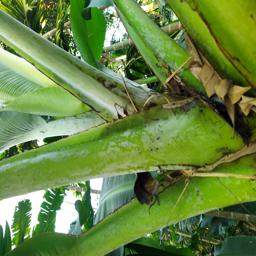
Label: JAHAJI STEM